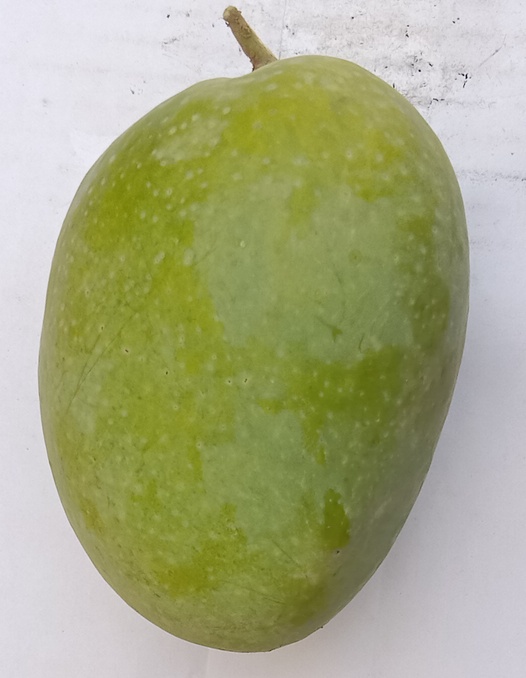
Mango variety: Anwar Ratool